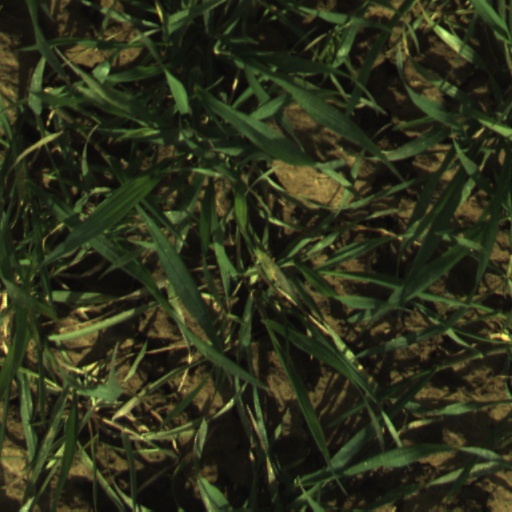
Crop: wheat